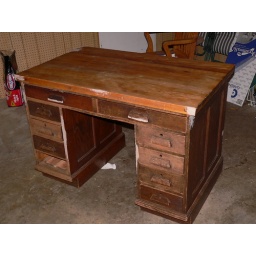
Found this desk out by the street for garbage in Ann Arbor. T saw the potential.